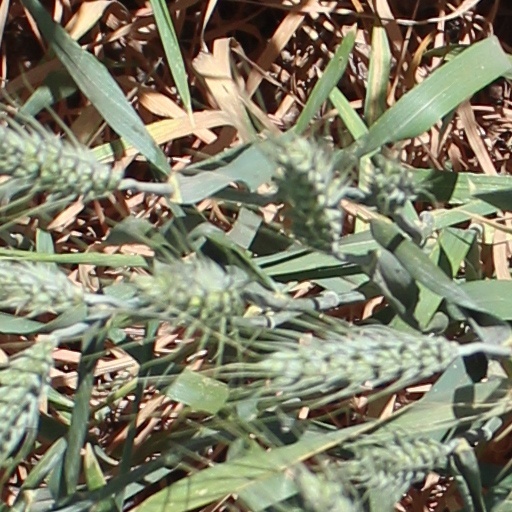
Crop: wheat